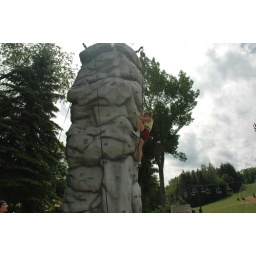
Brian and Jordana climbing the rock wall at Jiminy Peak in the Berkshires